Municipality of Isfahan

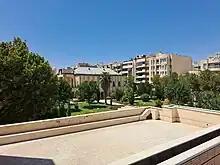
Kooshk zereshk garden isfahan municipality

The municipality of Isfahan was founded in 1907. In that time, it was named "Baladiyeh". The council of Baladiyeh appointed "Haji Mohammad Ali Khan" (The sheriff of Isfahan) as the chief of Baladiyeh, "Mirza Mehdi Khan" as the deputy and "Mirza Abolhasan Khan" for official services. But after two weeks, "Haji Mohammad Ali Khan" was replaced by "Mirza Assadollah Vassigholmilk". Baladiyeh had at first only 25 members. In 1911, the Baladiyeh faced a financial crisis because of shortage of income and the chief of Baladieyeh resigned and council of Baladiyeh decided to decrease its range of activities and only look after the provisions of the city.